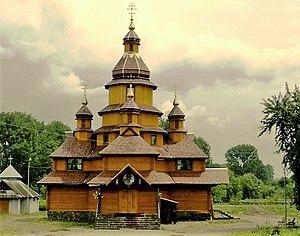
Jydatchiv ou Jidatchov est une ville de l'oblast de Lviv, en Ukraine, et le centre administratif du raïon de Jydatchiv. Sa population s'élevait à 10 773 habitants en 2019.